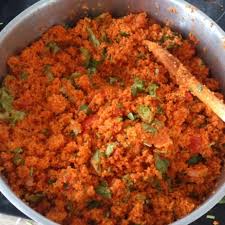
Yemek: kisir